Fascell

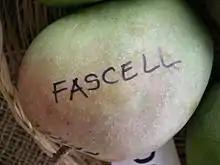
Display of 'Fascell' mangoes in the Tropical Agricultural Fiesta in the Fruit and Spice Park in Homestead, Florida

The fruit is of oval shape and has no beak, has a laterally compressed appearance, and often appears heart-shaped. It turns yellow at maturity with a distinctive bright carmine colored blush. The flesh is sweet and fiberless, containing a monoembryonic seed. It typically matures from June to July in Florida.